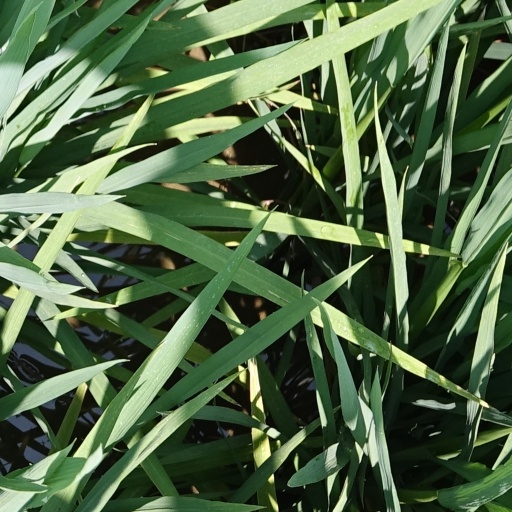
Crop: rice